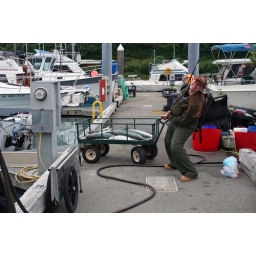
fishin in the silver salmon derby